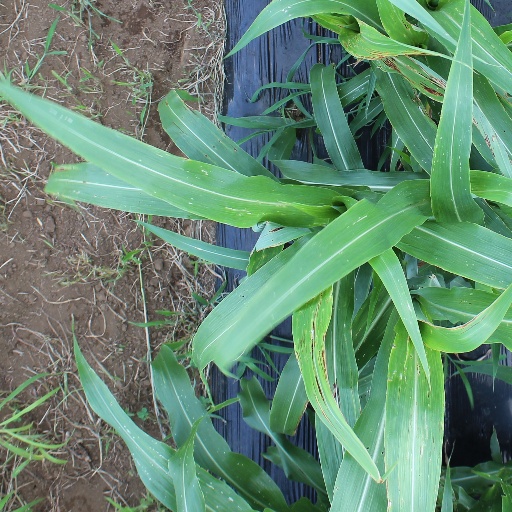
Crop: sorghum